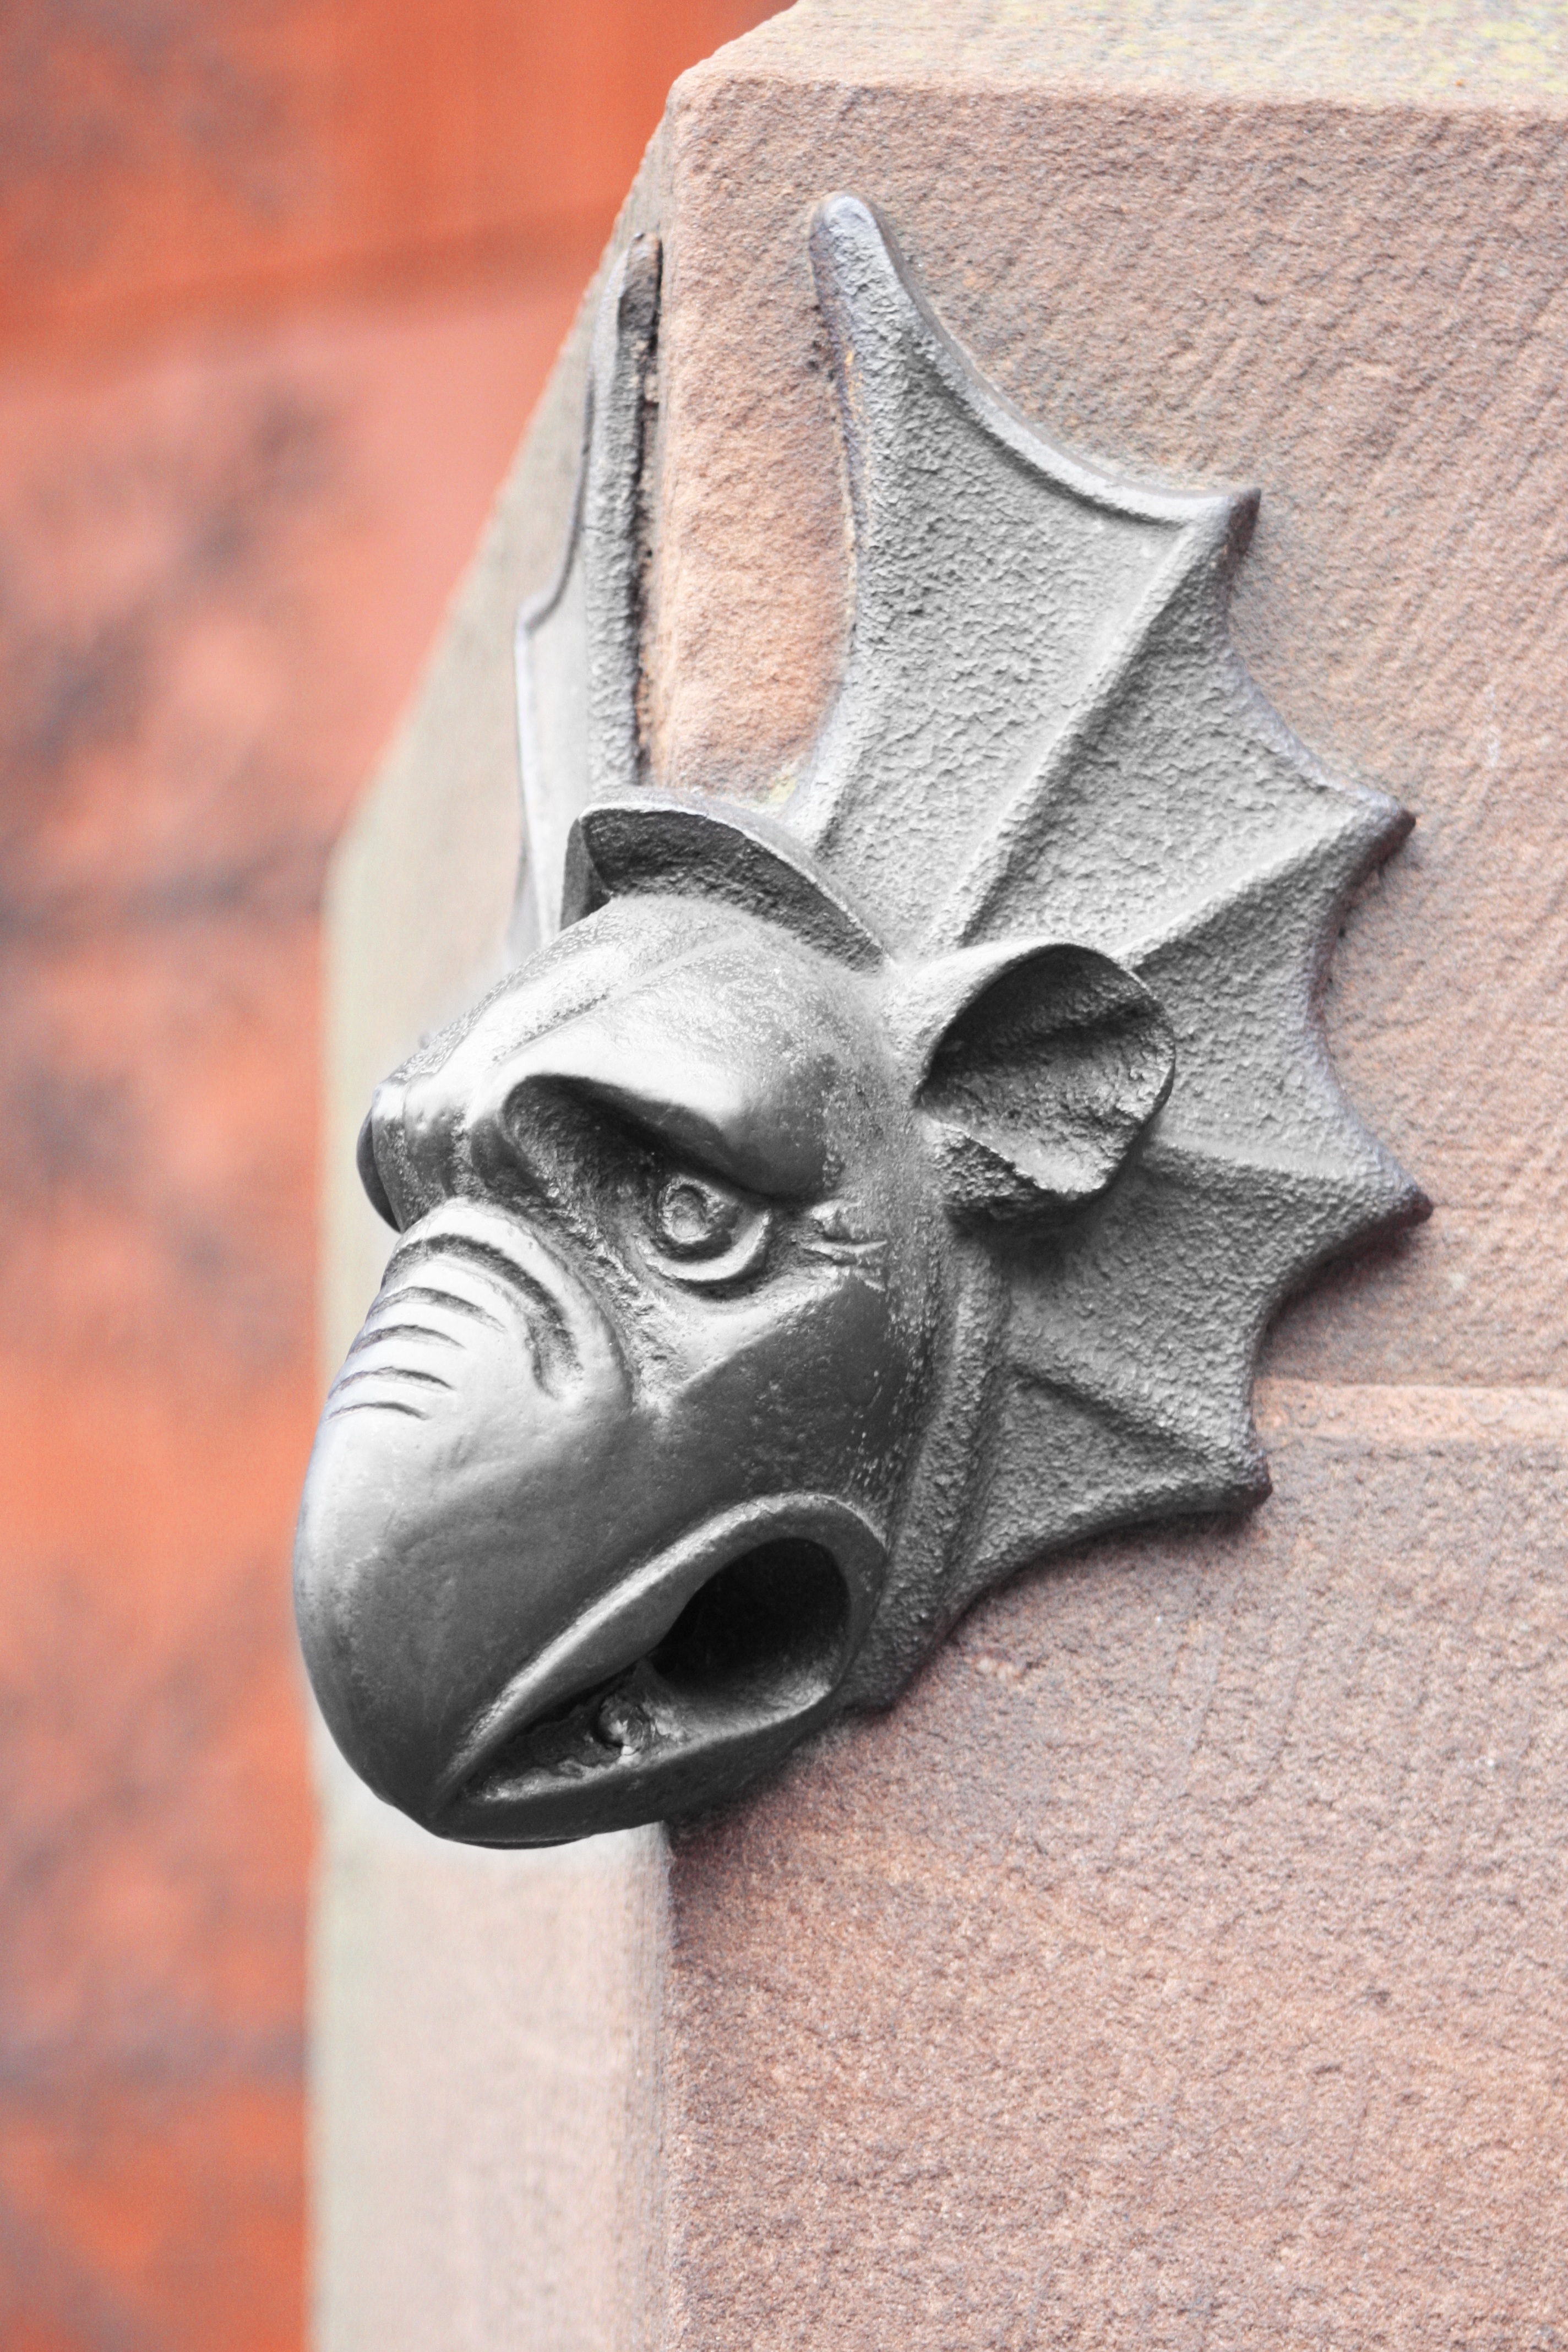
statue, cathedral, clothing, gargoyle, sculpture, art, head, strasbourg, carving, costume, alsace